Aynard Smaragd

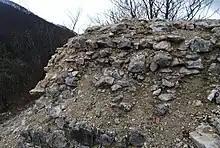
The ruins of Košeca (Kasza) Castle near Košecké Podhradie, Slovakia, built by Aynard Smaragd

Both Aynard and Gilét entered the service of Queen Maria Laskarina, the spouse of Béla IV. Aynard served as "ispán" of Valkó County from 1244 to 1246. The incumbent voivode Lawrence succeeded him in that position in 1248 at the latest. Aynard possessed landholdings in Valkó County between the rivers Danube and Sava, including Racsa, Atya, Küke and Görögmező, later all estates belonged to Syrmia County (present-day Sremska Rača [Serbia], Šarengrad [Croatia], Kukujevci [Serbia] and Višnjićevo [Serbia], respectively). The lordship of Atya was an important place of customs collection along the Danube, where a small fort was also erected.